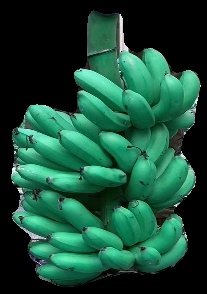
Variety: rasbale
Grade: grade1